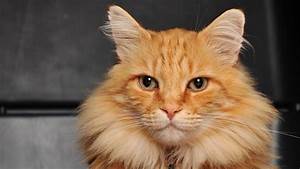
Label: gatto